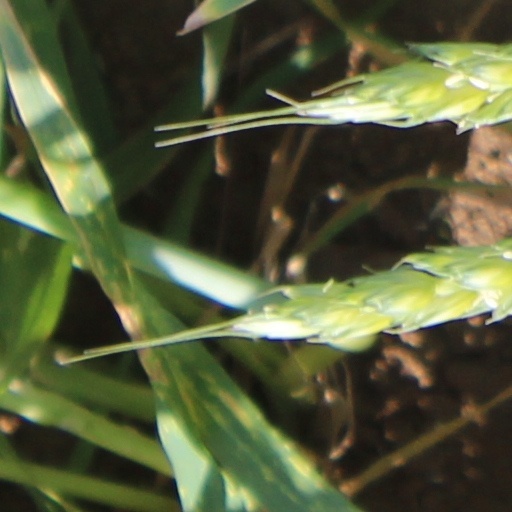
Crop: wheat